Architectural engineering

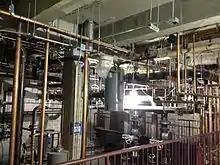
MEP systems in a building

Mechanical engineering and electrical engineering engineers are specialists when engaged in the building design fields. This is known as mechanical, electrical, and plumbing (MEP) throughout the United States, or building services engineering in the United Kingdom, Canada, and Australia. Mechanical engineers often design and oversee the heating, ventilation and air conditioning (HVAC), plumbing, and rainwater systems. Plumbing designers often include design specifications for simple active fire protection systems, but for more complicated projects, fire protection engineers are often separately retained. Electrical engineers are responsible for the building's power distribution, telecommunication, fire alarm, signalization, lightning protection and control systems, as well as lighting systems.